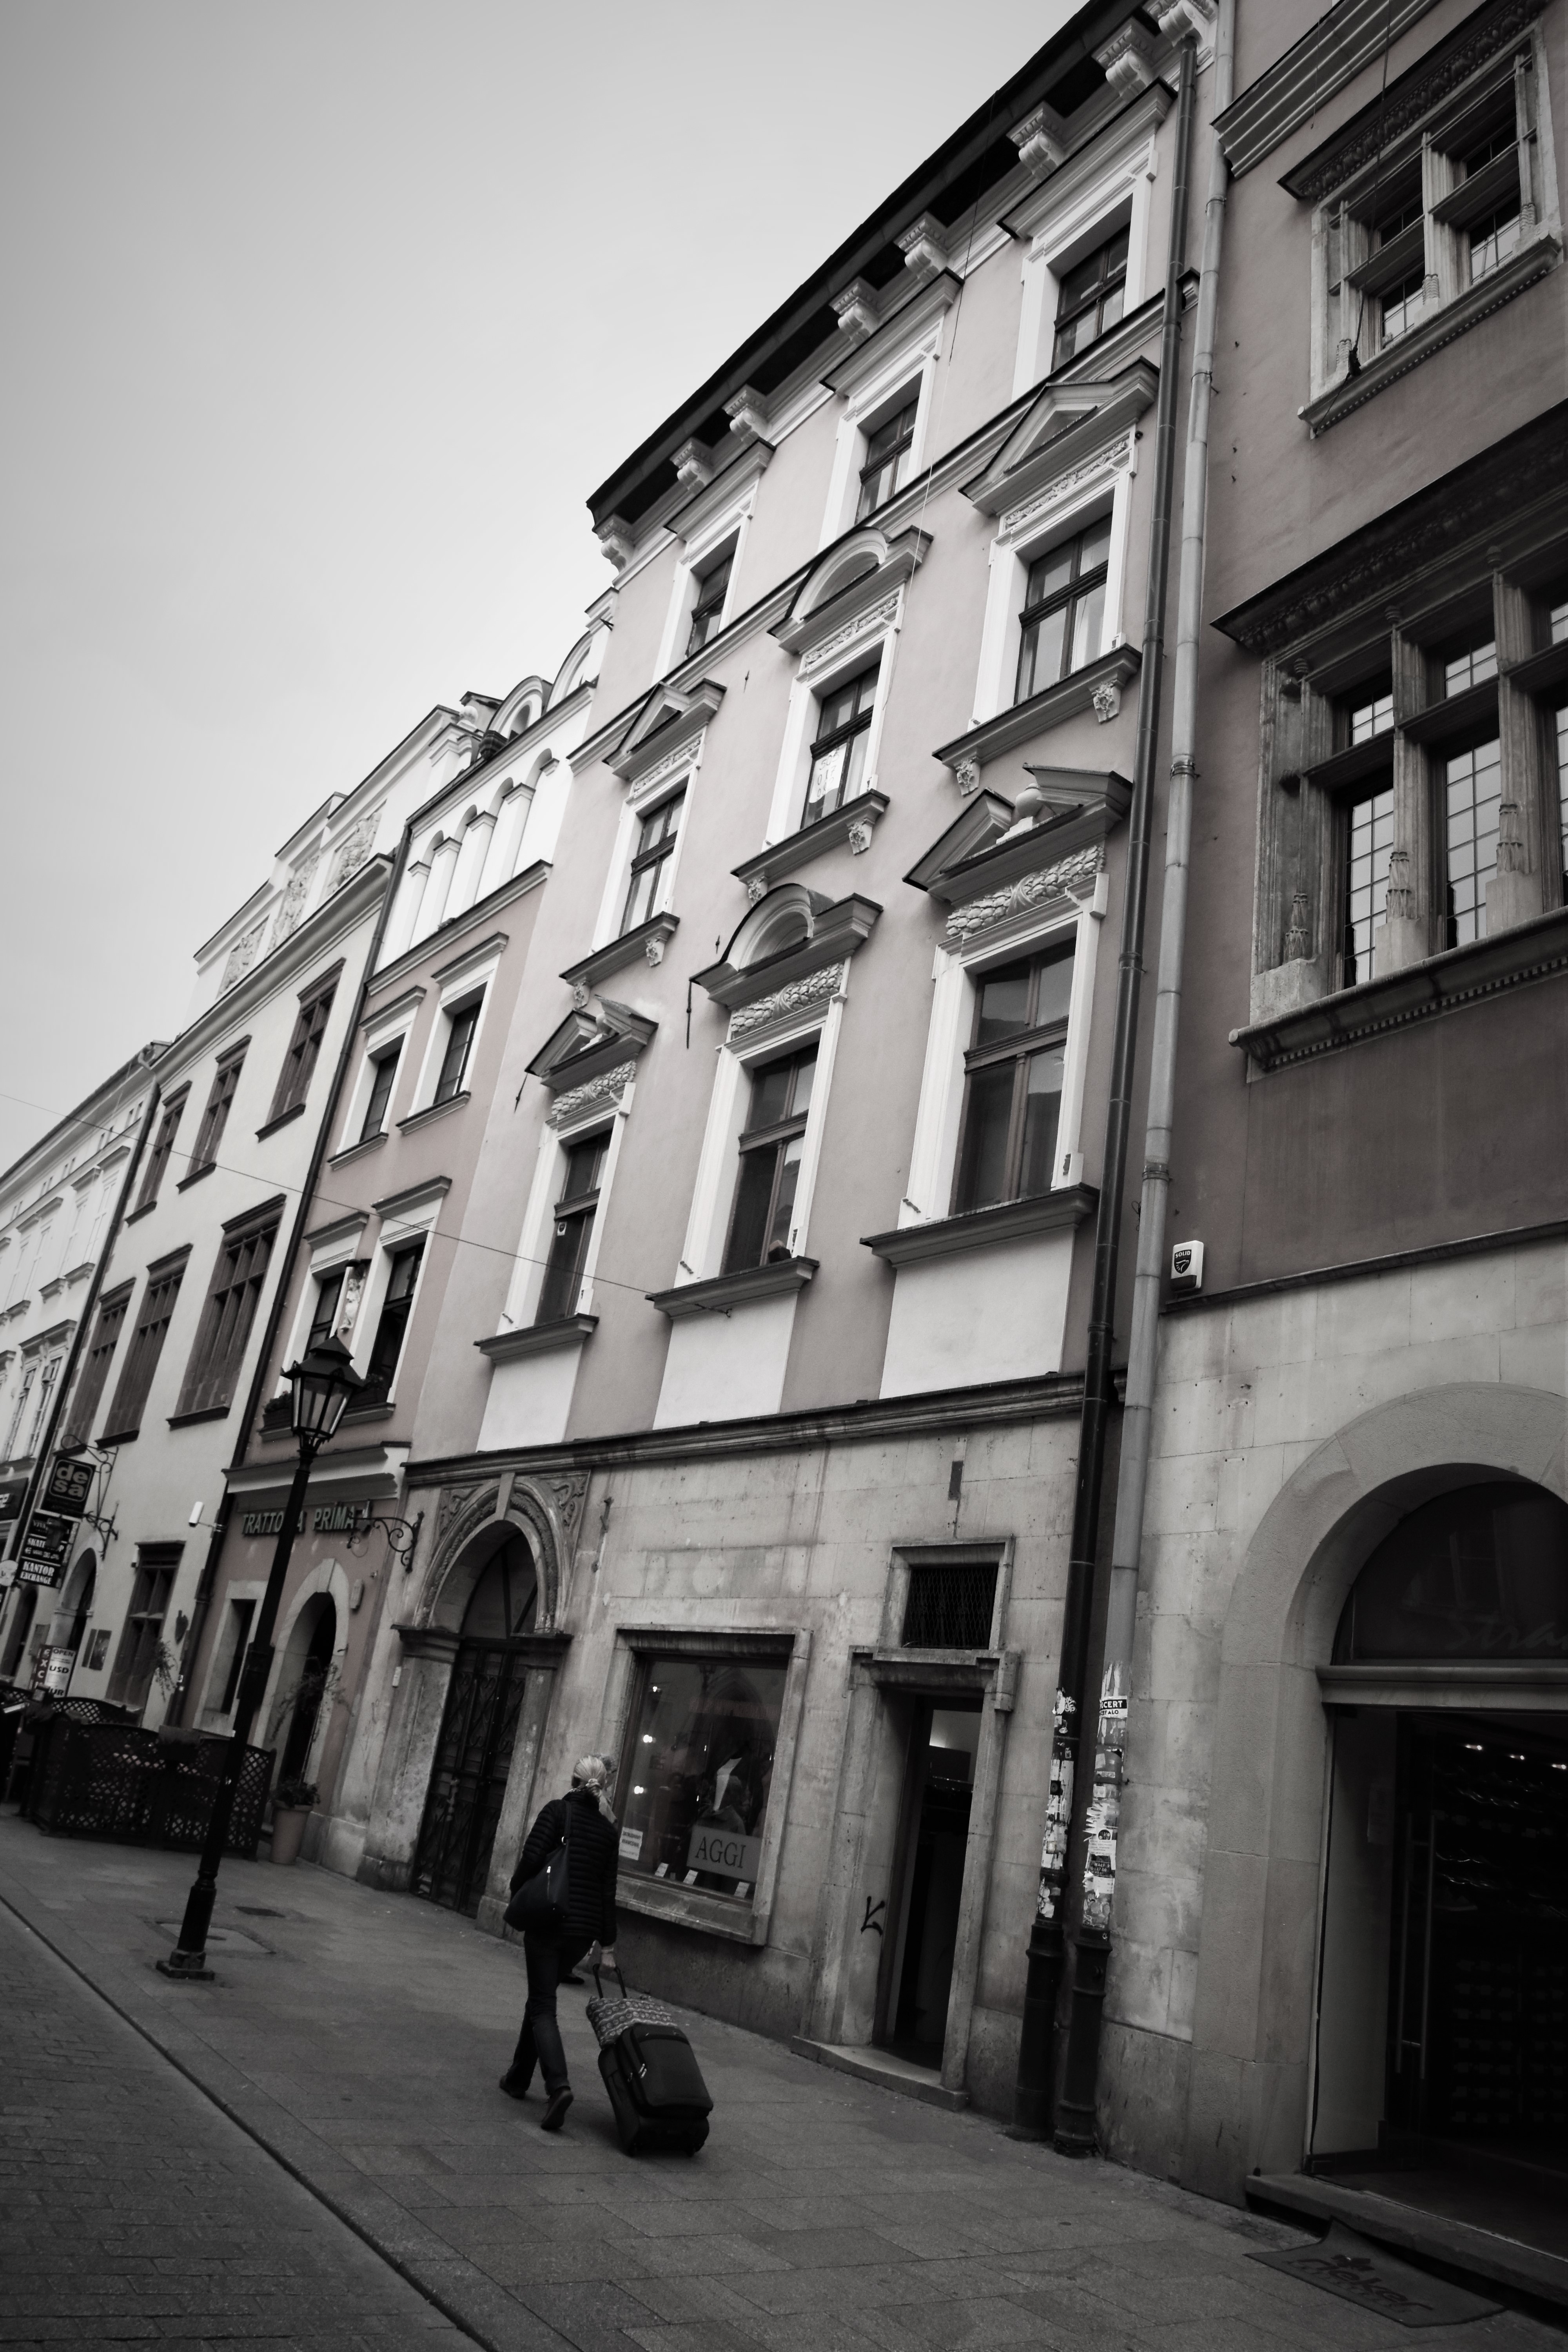
black and white, architecture, road, white, street, house, town, alley, city, facade, black, monochrome, infrastructure, shape, neighbourhood, urban area, monochrome photography